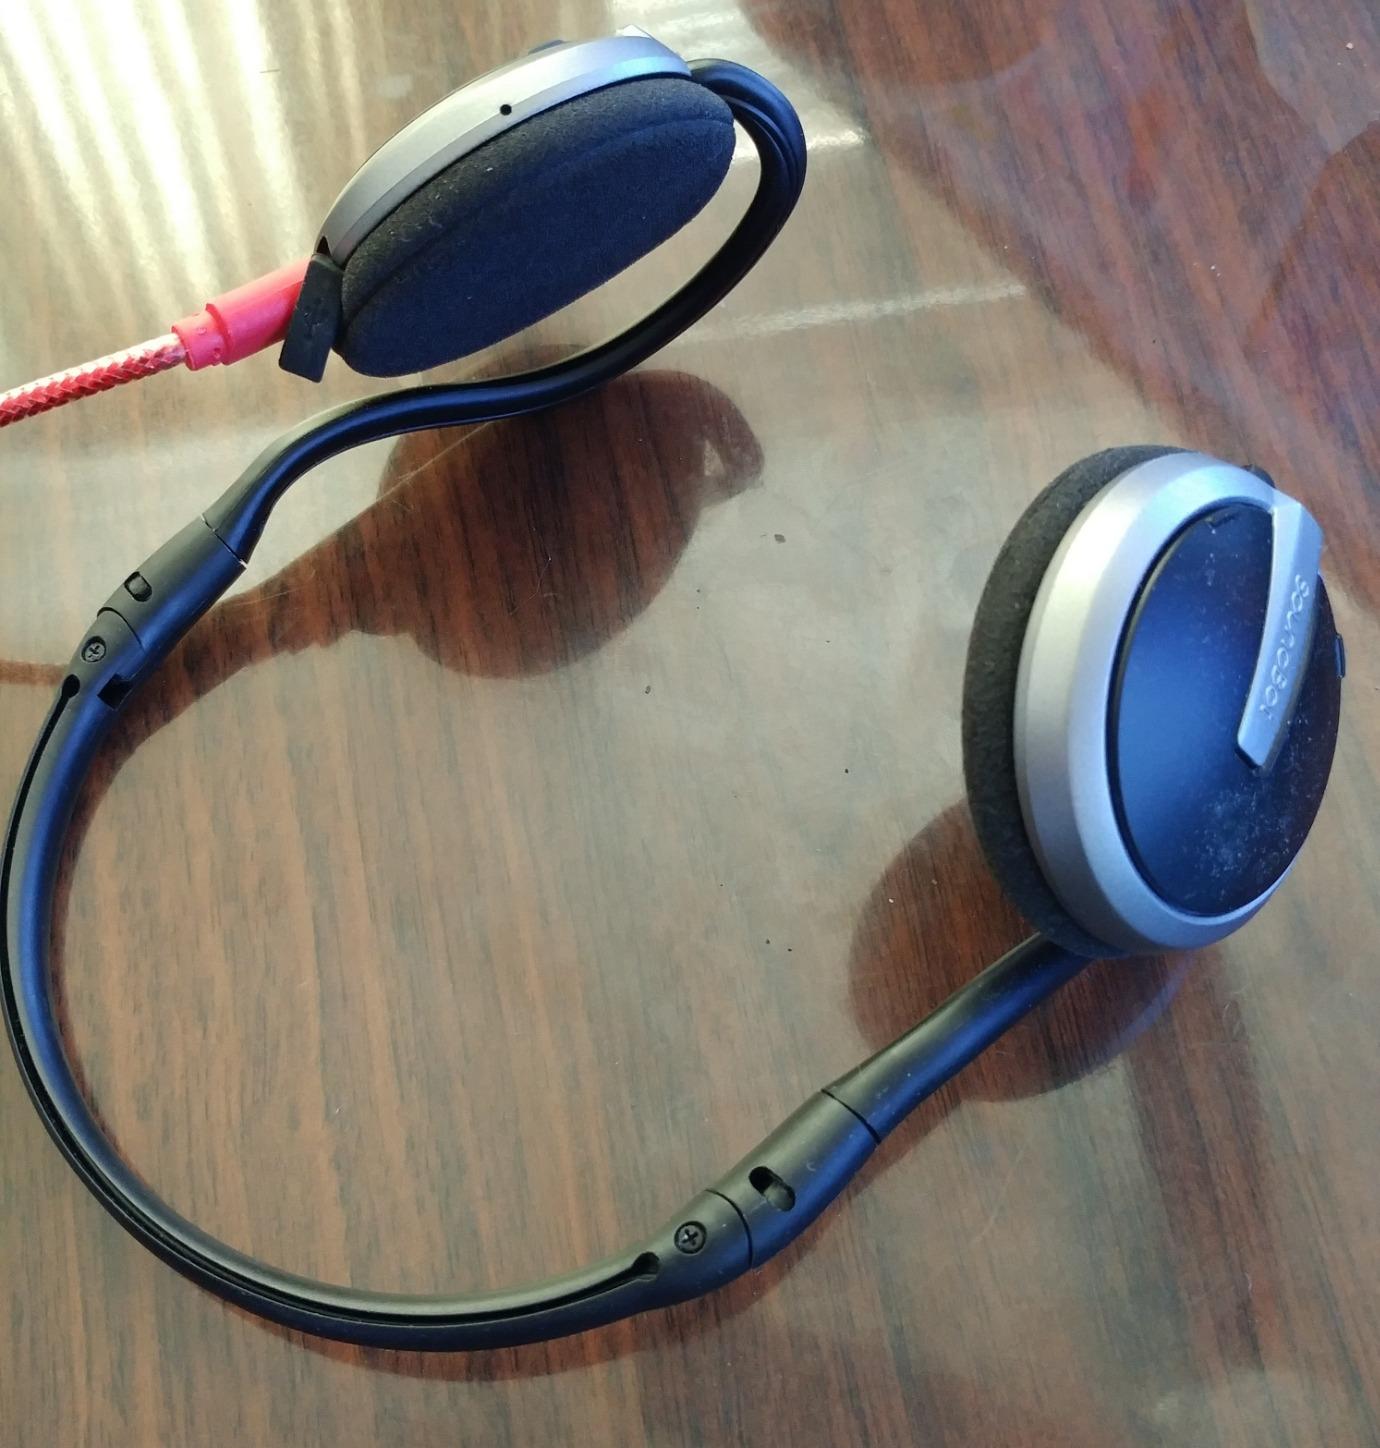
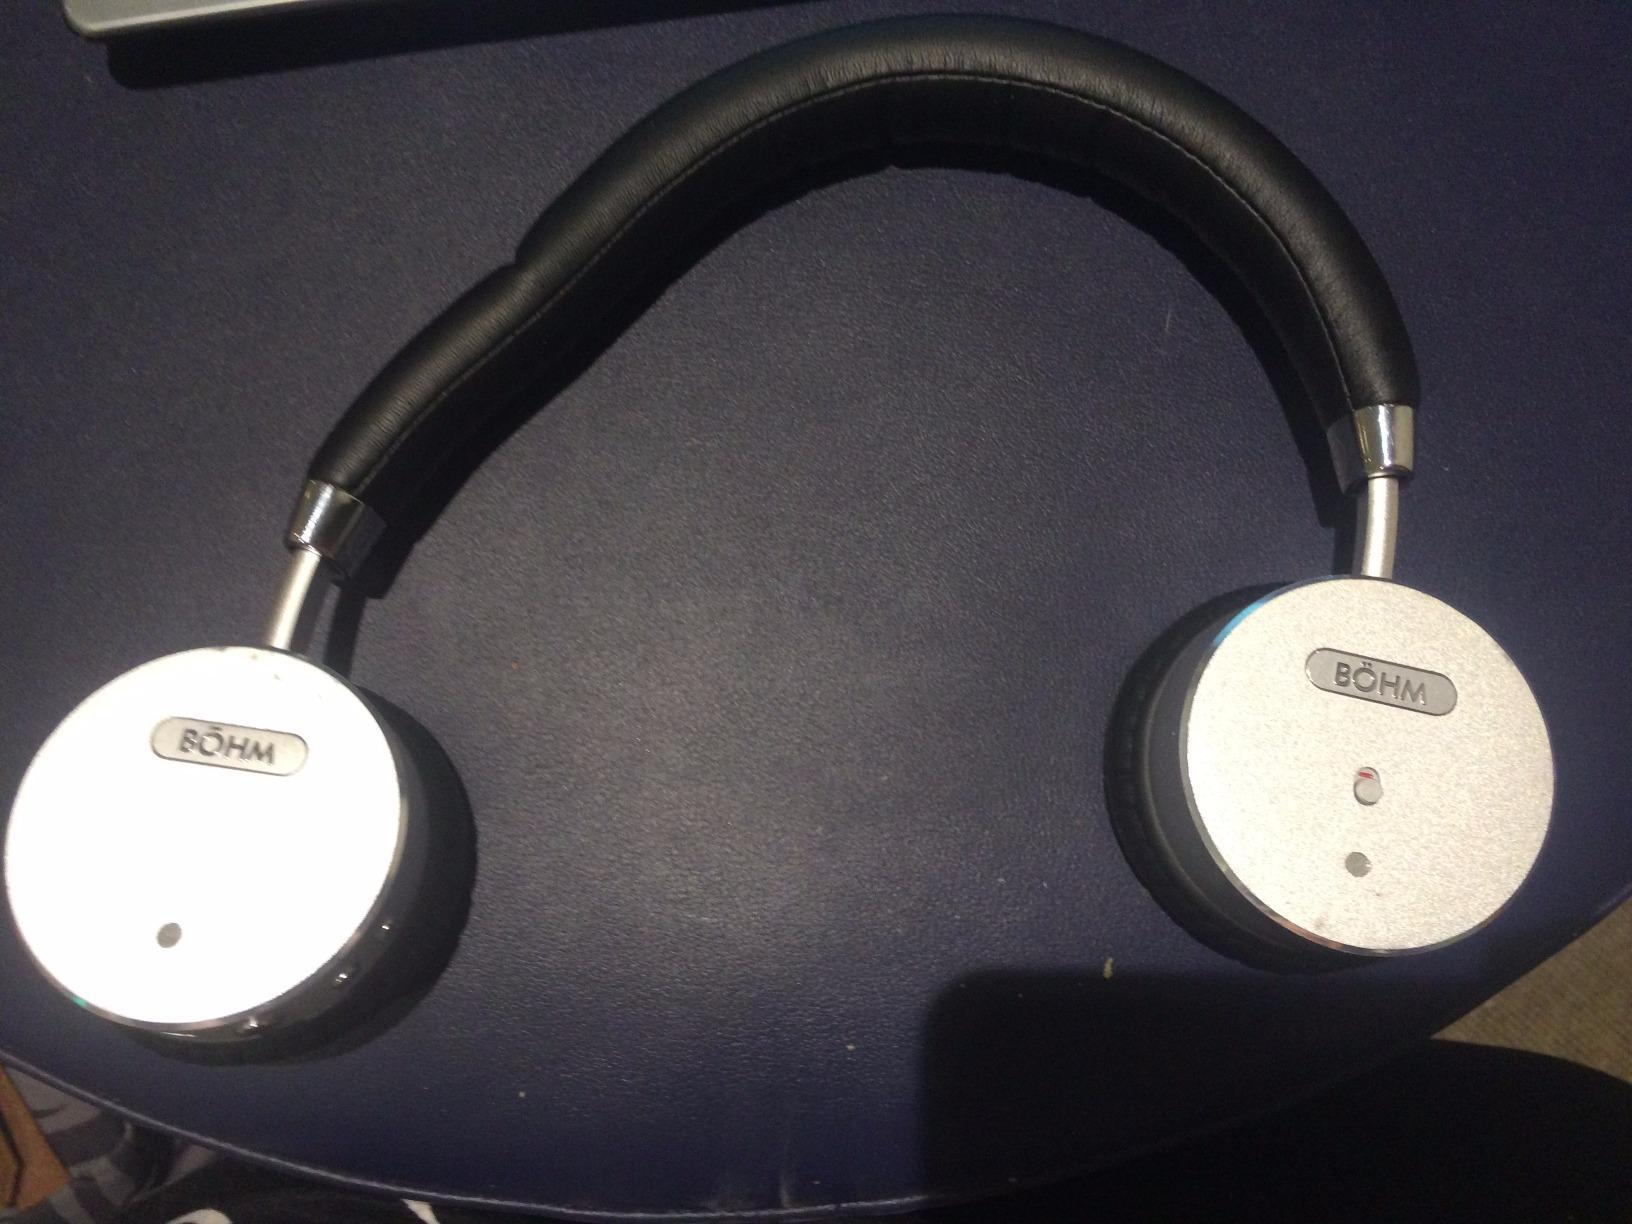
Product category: headphones
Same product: no